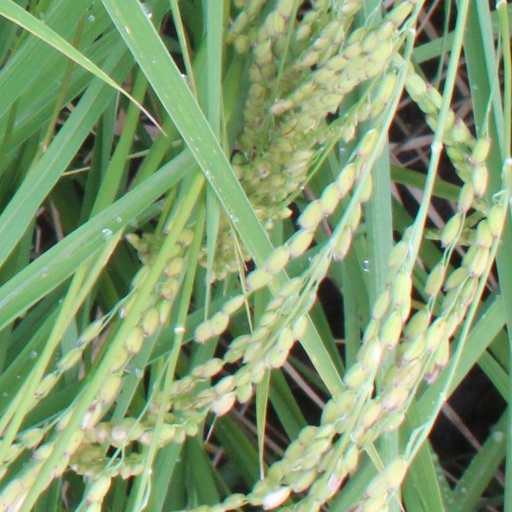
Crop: rice